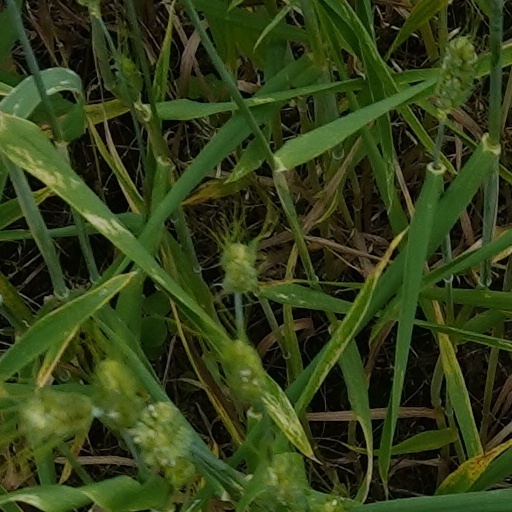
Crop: wheat